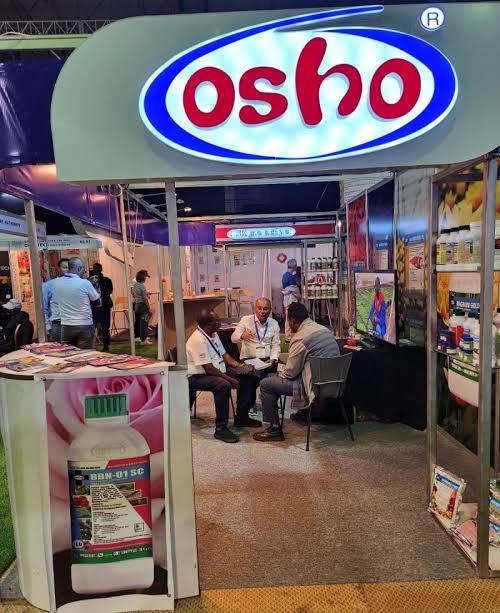
Duka la pembejeo na dawa za mifugo lenye jina "OSHO", likiwa wazi huku wauzaji wamekaa ndani tayari kuhudumia wateja. Duka hili  linahudumia wakulima na wafugaji kwa kuwapatia bidhaa muhimu, kwa ajili ya afya za mifugo na uzalishaji bora wa mazao.